The Portage to San Cristobal of A.H.

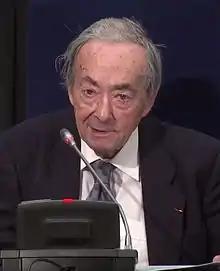
A head-and-shoulders photograph of an elderly man standing at a lectern and speaking

George Steiner, academic, philosopher, writer and literary critic for "The New Yorker" and "The New York Times", had written about the Holocaust in some of his previous books, including "Anno Domini" (1964), "Language and Silence" (1967) and "In Bluebeard's Castle" (1971). Many of the ideas Steiner expresses in "The Portage to San Cristobal of A.H." were drawn from these earlier works. Steiner told "New York Times" editor D. J. R. Bruckner that this book arose out of his lifelong work on language. "Central to everything I am and believe and have written is my astonishment ... that you can use human speech both to bless, to love, to build, to forgive and also to torture, to hate, to destroy and to annihilate."